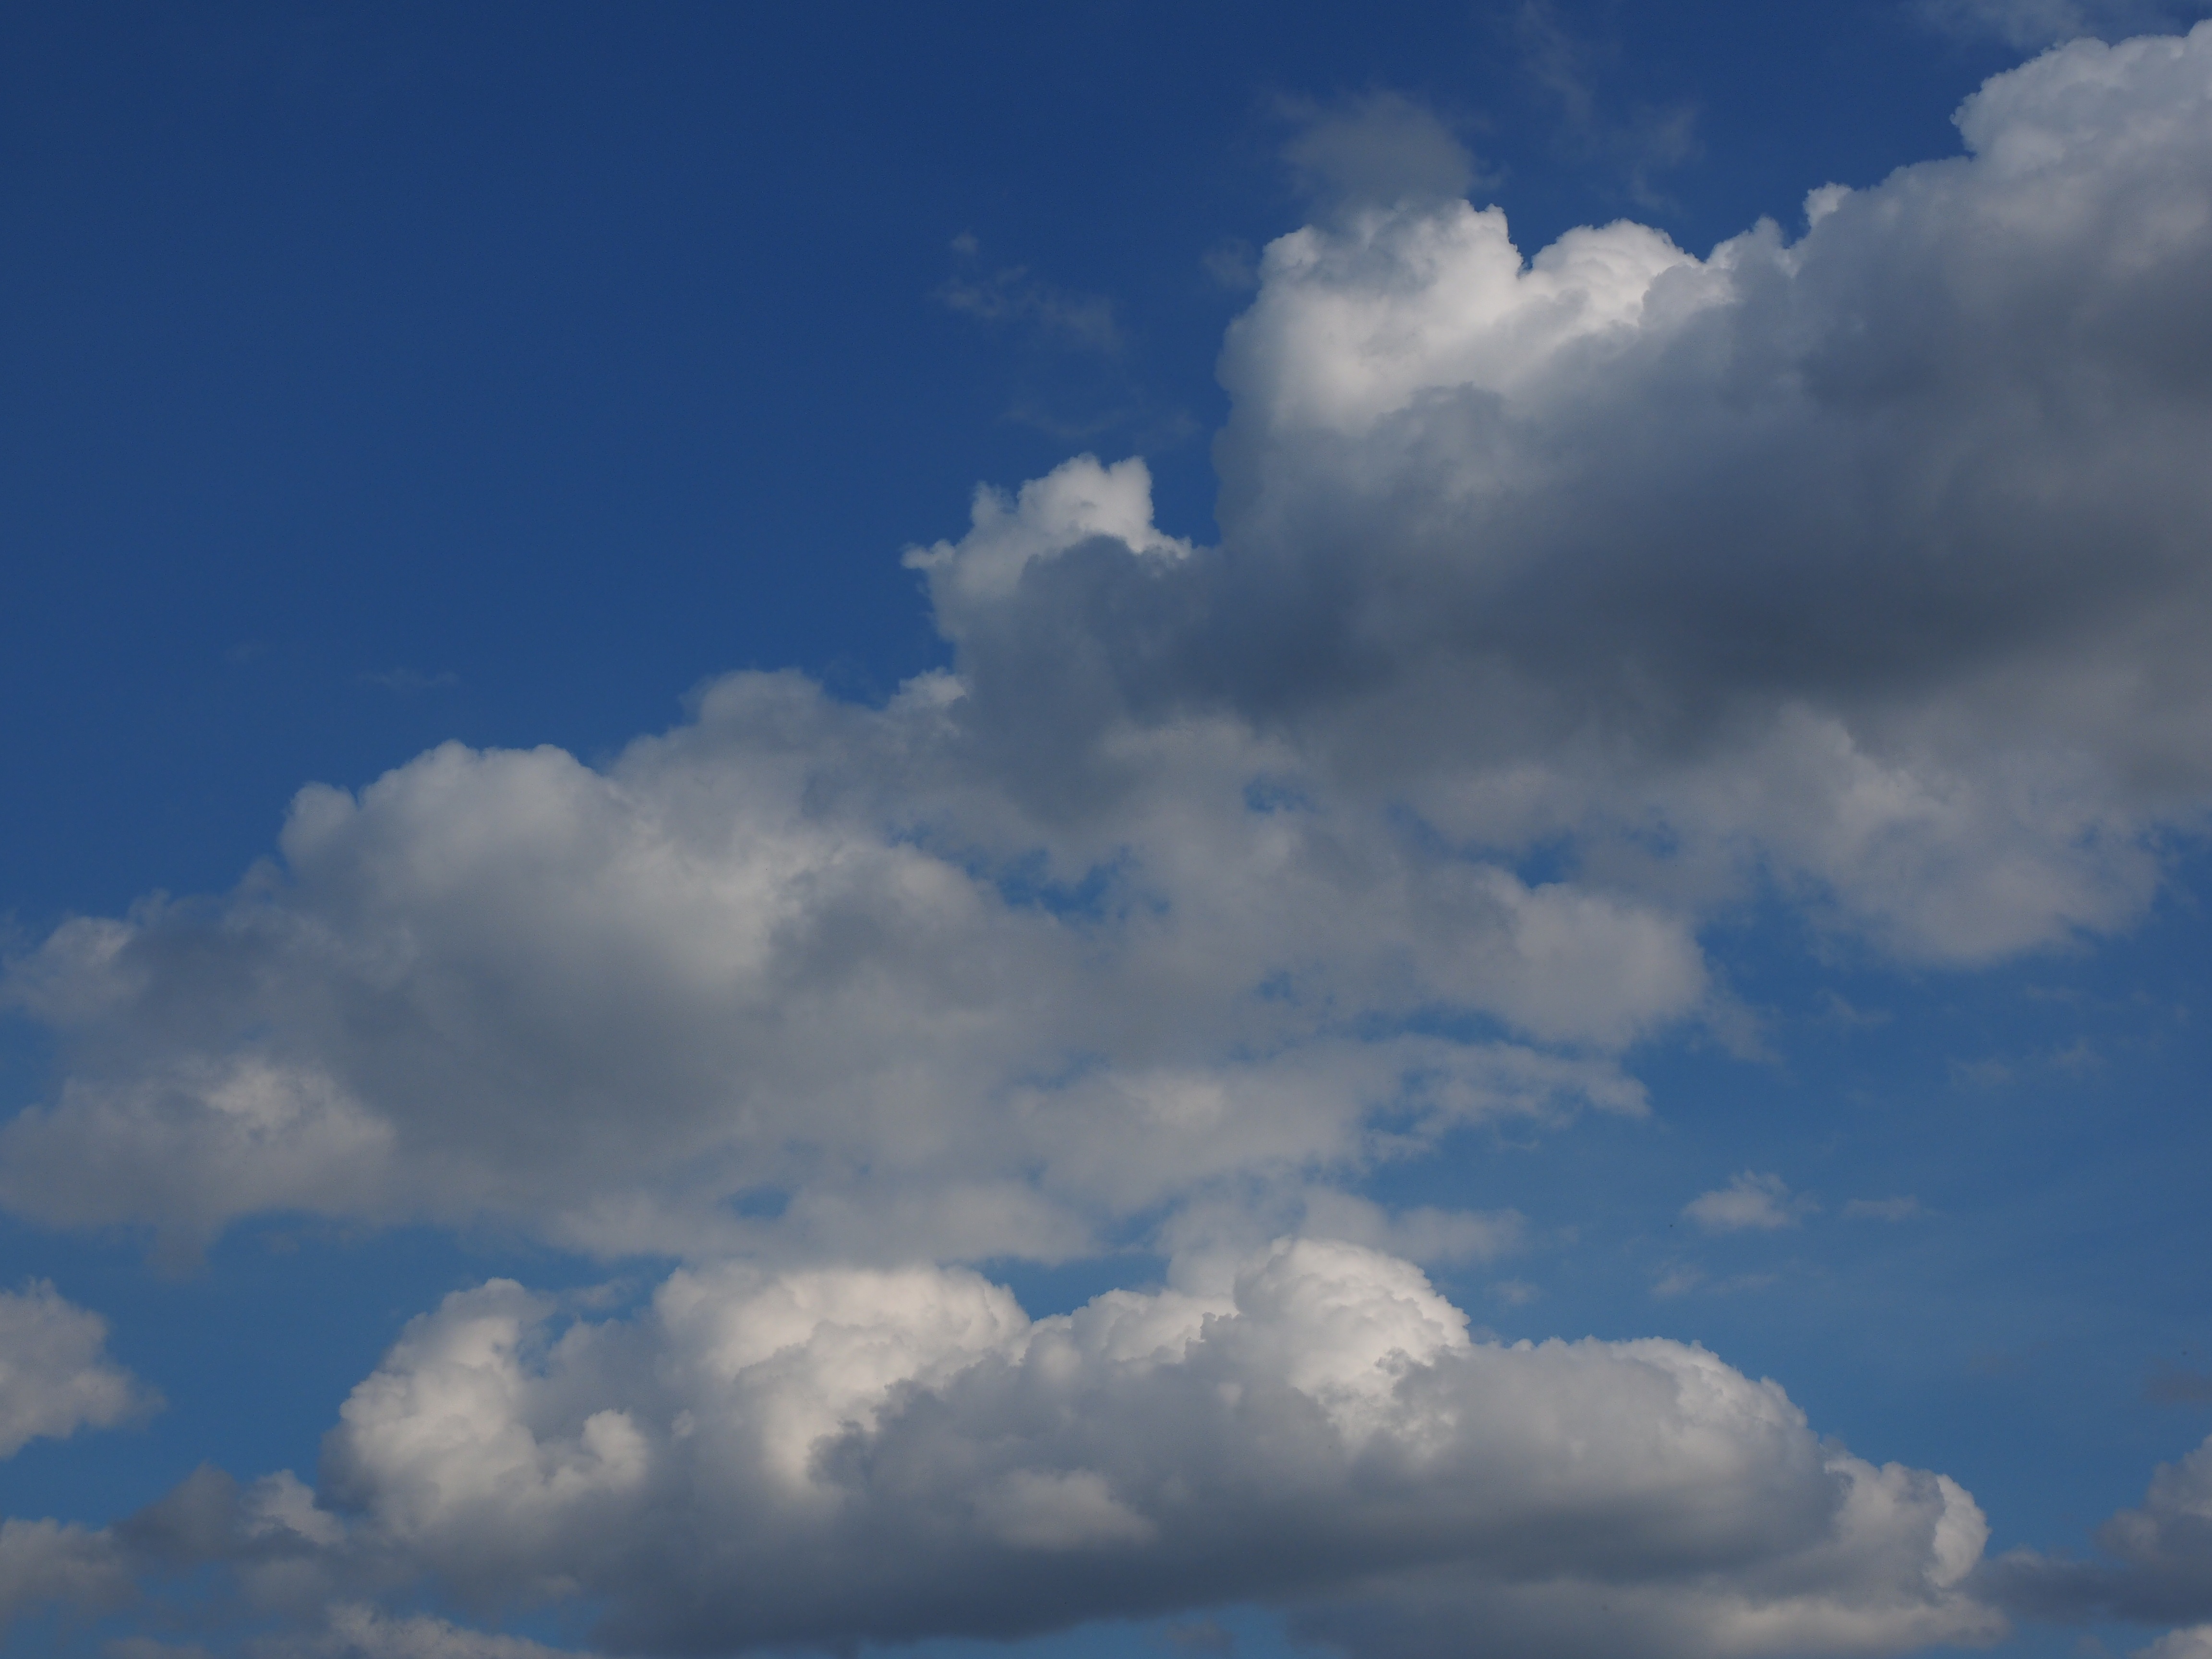
cloud, sky, white, atmosphere, daytime, cumulus, blue, clouds, afterglow, clouds form, cumulus clouds, meteorological phenomenon, atmosphere of earth